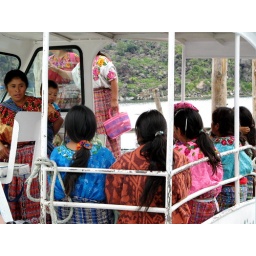
as we prepared to leave Santiago, the boat next to us filled with Mayan women in traditional clothes